Sveg

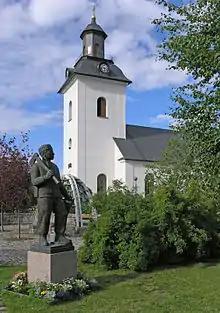
Sveg Church

Sveg Church ("Svegs kyrka") is located in central Sveg. The church is of stone with towers and narrower sacristy. It was built in 1845–47. The present church is believed to have been preceded by at least three prior church buildings, the first of which was probably built in the late 1000s. Construction was under the direction of Jacob Norin (1795–1864) from Norrala in Hälsingland. The church includes an altar from 1623 and a pulpit from 1649. The church bell was cast at Stockholm in 1683.